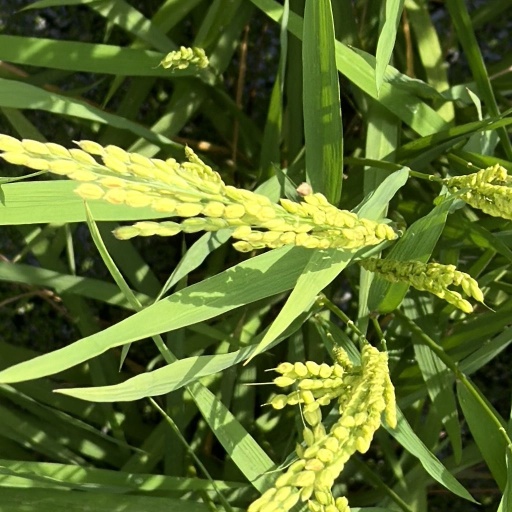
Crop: rice